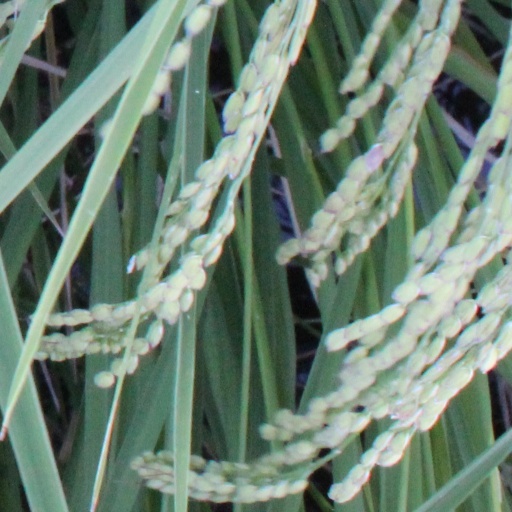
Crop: rice